Museum of Tropical Queensland

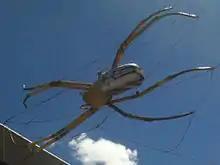
Spiderella - The giant spider on the front of the museum

Queensland Museum Tropics was first opened in 1987 along Ross Creek in Townsville’s CBD. At the time it was named “Queensland Museum, North Queensland Branch”.